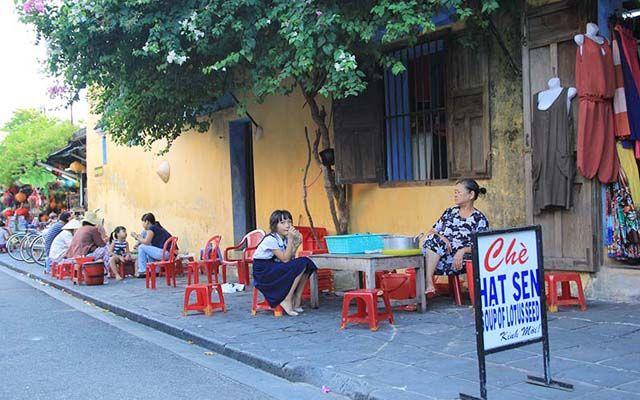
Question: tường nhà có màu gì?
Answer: tường nhà có màu vàng